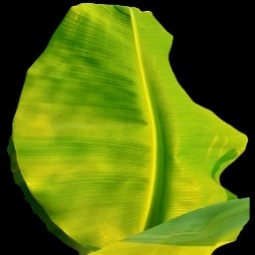
Label: Calcium